Life Sciences Institute

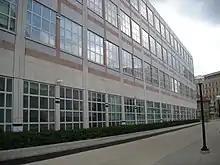
The Life Sciences Institute building in August 2013

The LSI is a 235,000 square feet building with six floors, located between U-M's central campus and the university's medical campus in Ann Arbor. Completed in 2003, the building includes housing for wet lab and laboratory support spaces, administration offices, PI offices, interaction spaces, core laboratory areas, a combined gallery/lobby space and a small library.